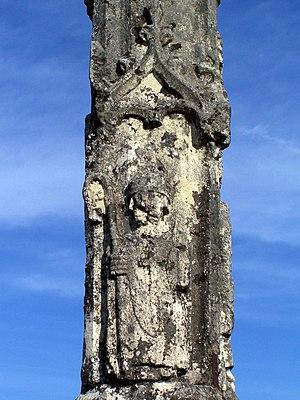
Croix de cimetière de Mauriac (Gironde, France)
L'église Saint-Saturnin est une église catholique située sur la commune de Mauriac, dans le département de la Gironde, en France.